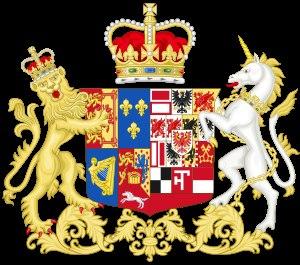
Caroline de Brandebourg-Ansbach est l'épouse du roi Georges II de Grande-Bretagne.